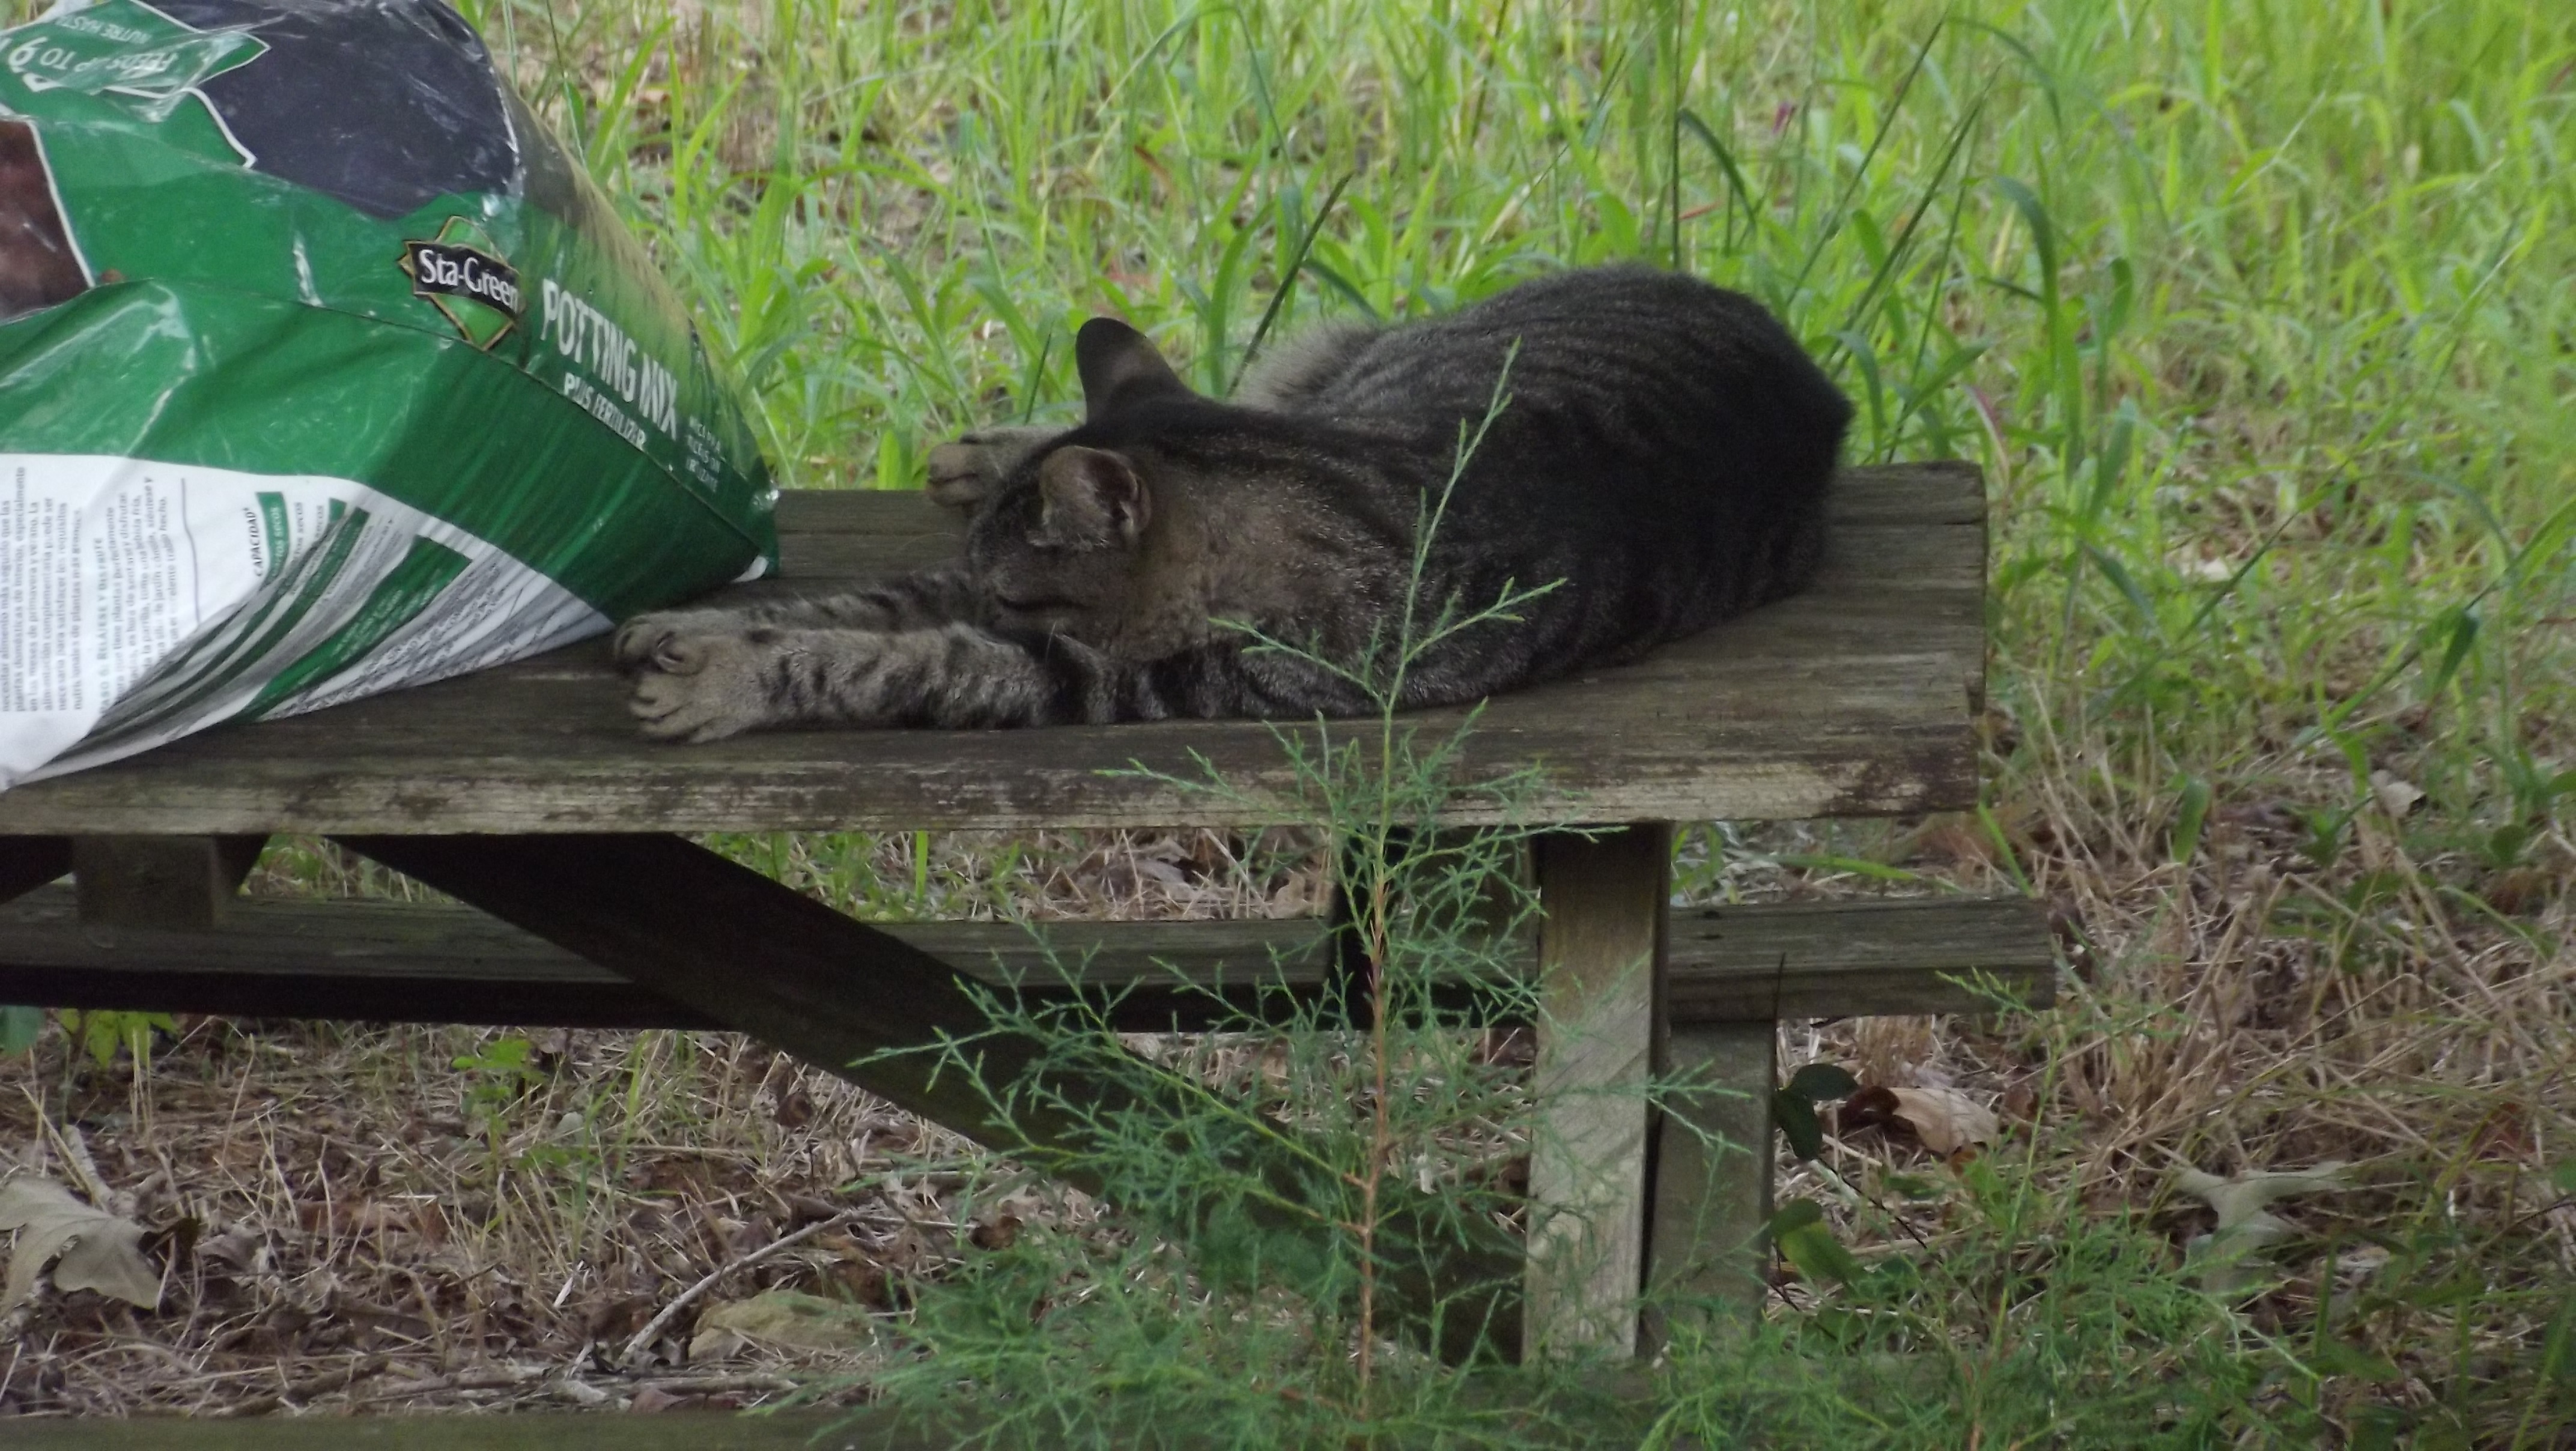
wildlife, mammal